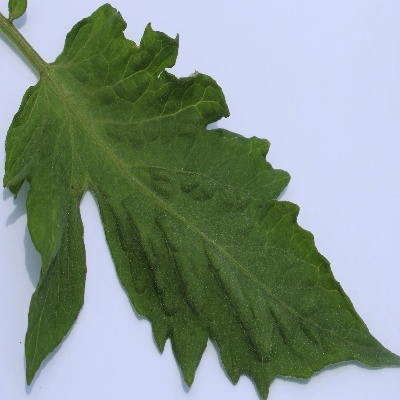
Crop: Tomato
Condition: healthy